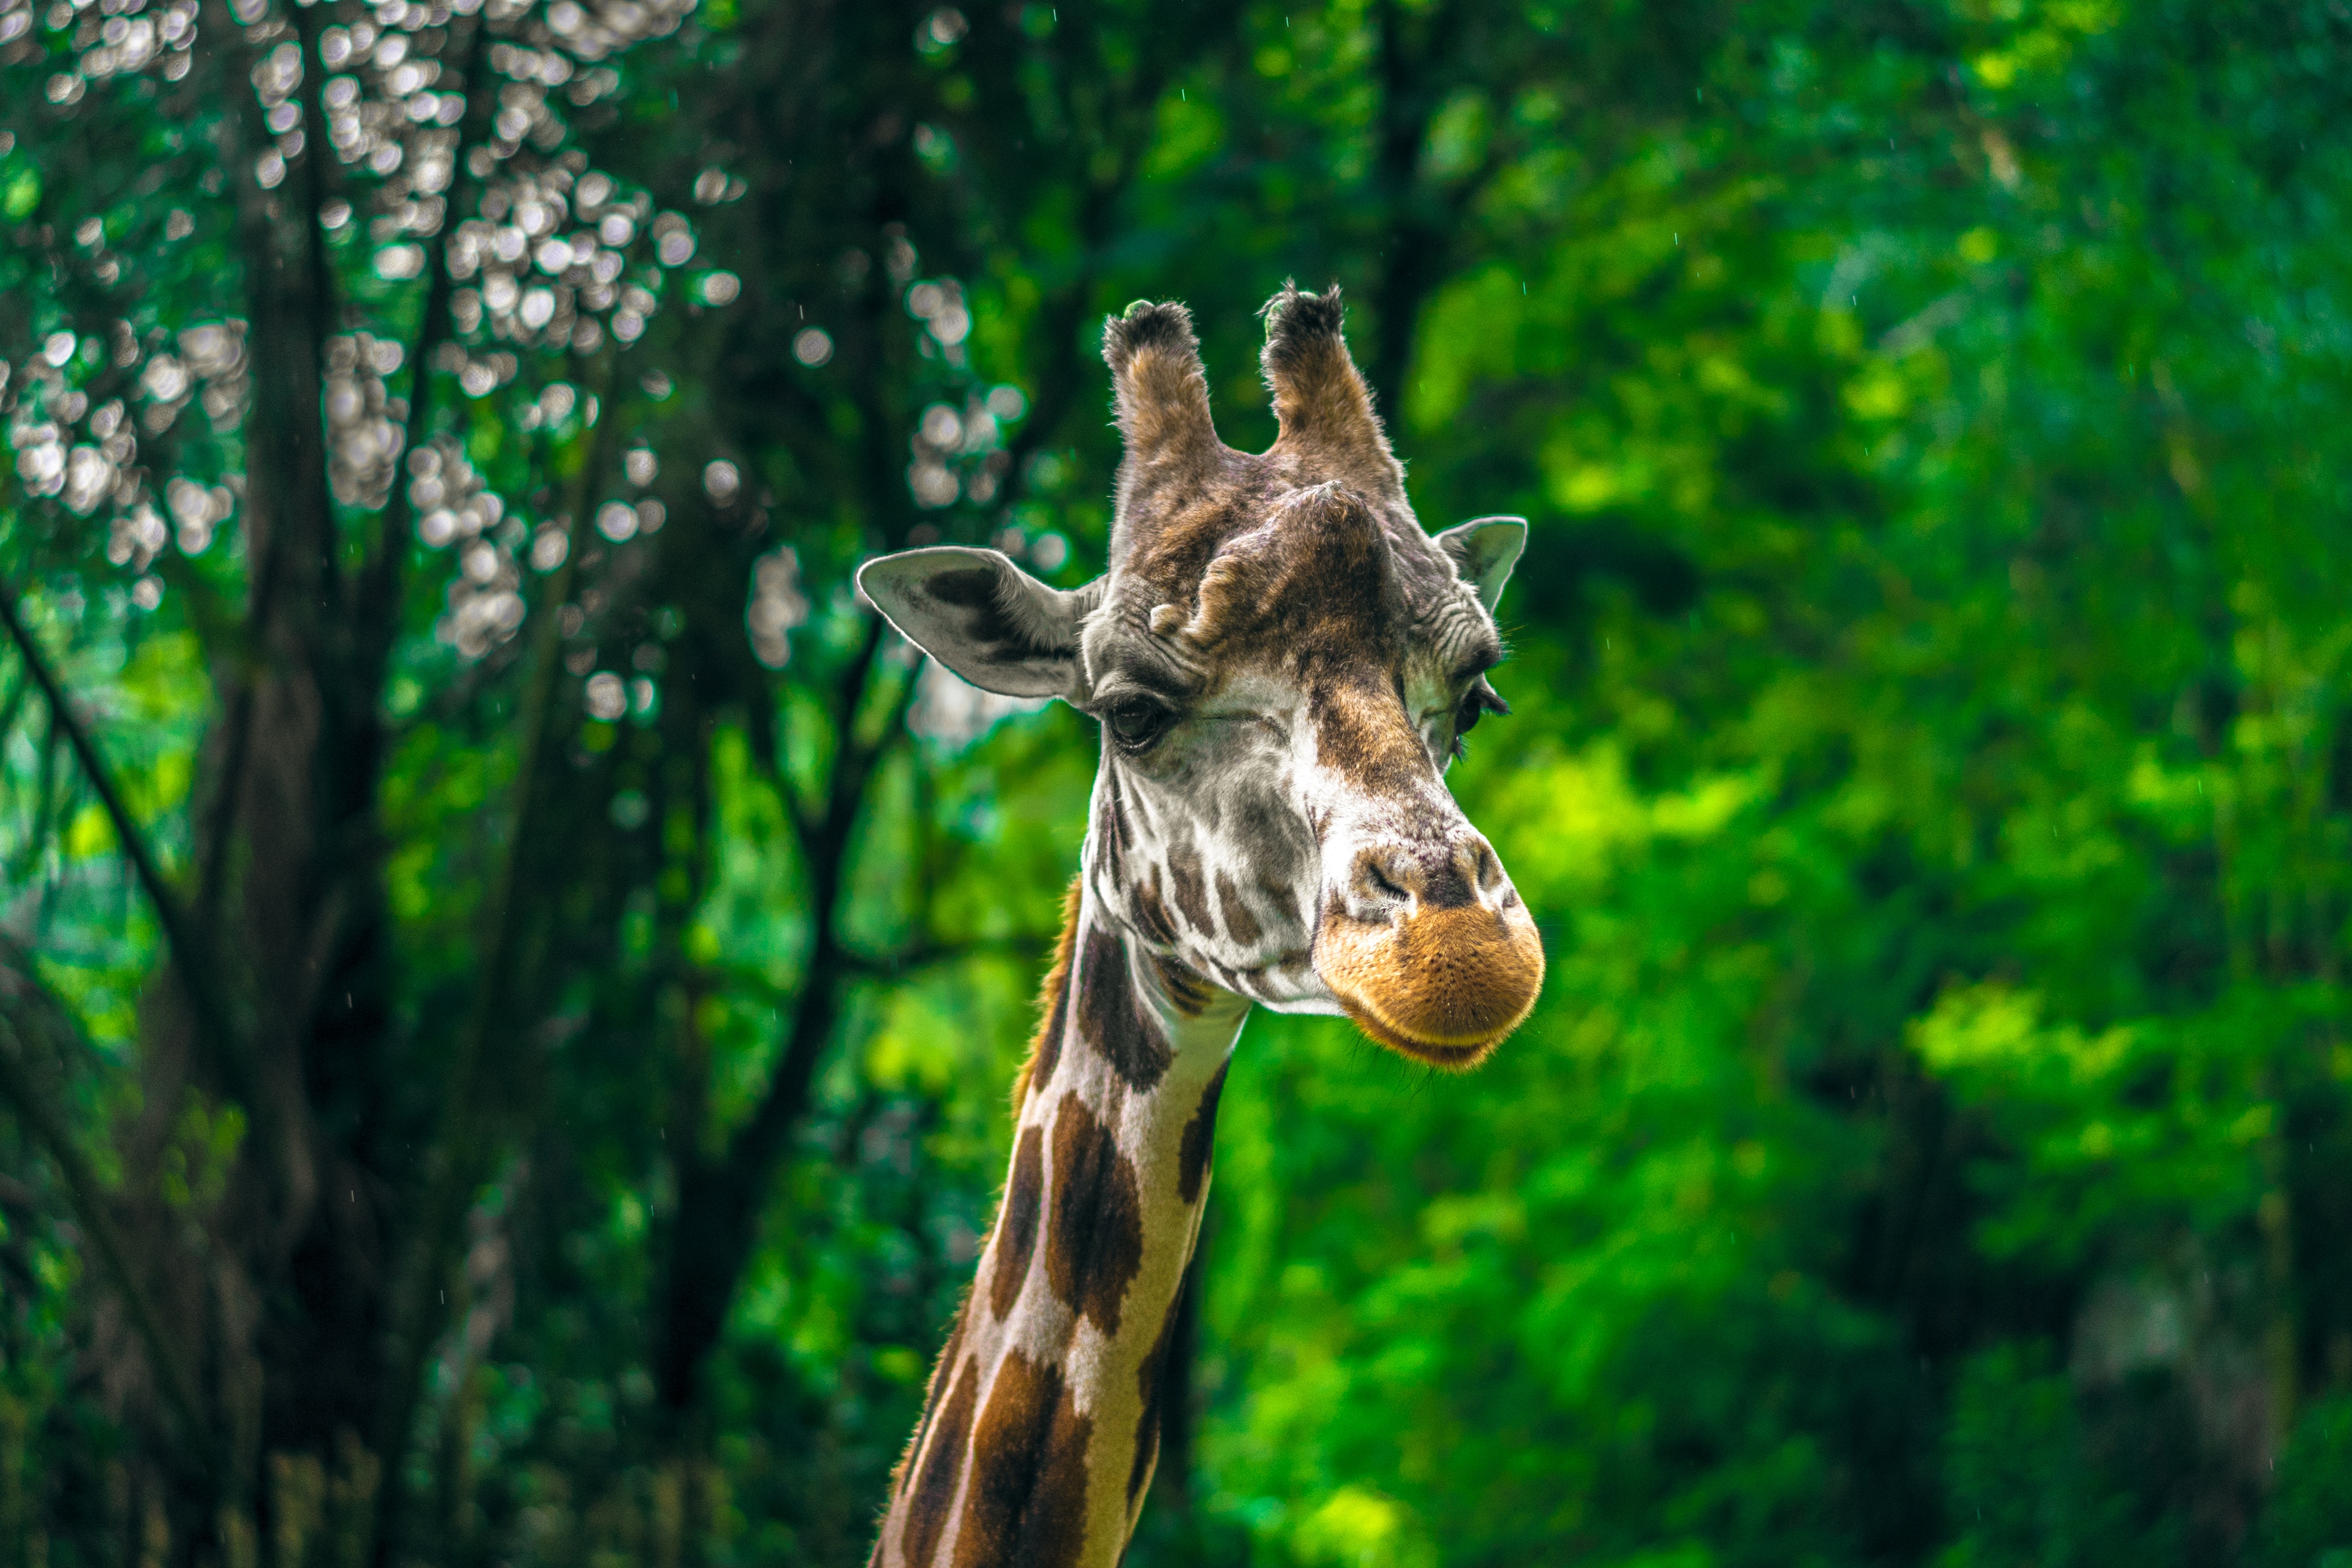
giraffe, giraffidae, wildlife, terrestrial animal, green, natural environment, nature reserve, zoo, adaptation, tree, organism, snout, forest, leaf, woodland, close up, plant, grass, fawn, branch, jungle, old growth forest